Joe Daniello

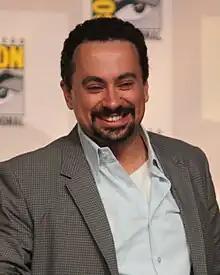
Joe Daniello at the 2009 Comic Con in San Diego.

Joseph Daniello is an American animation director. He directed several episodes of the television series "American Dad!". Daniello has also worked as a storyboard artist for multiple animated television shows, including "Invader Zim", "The Fairly OddParents", "ChalkZone" and "CatDog".